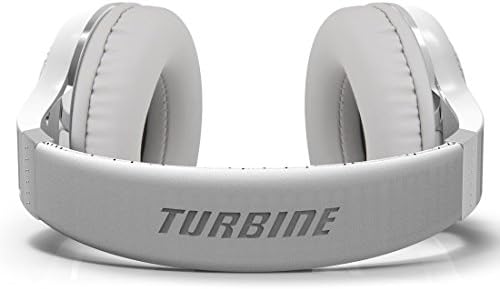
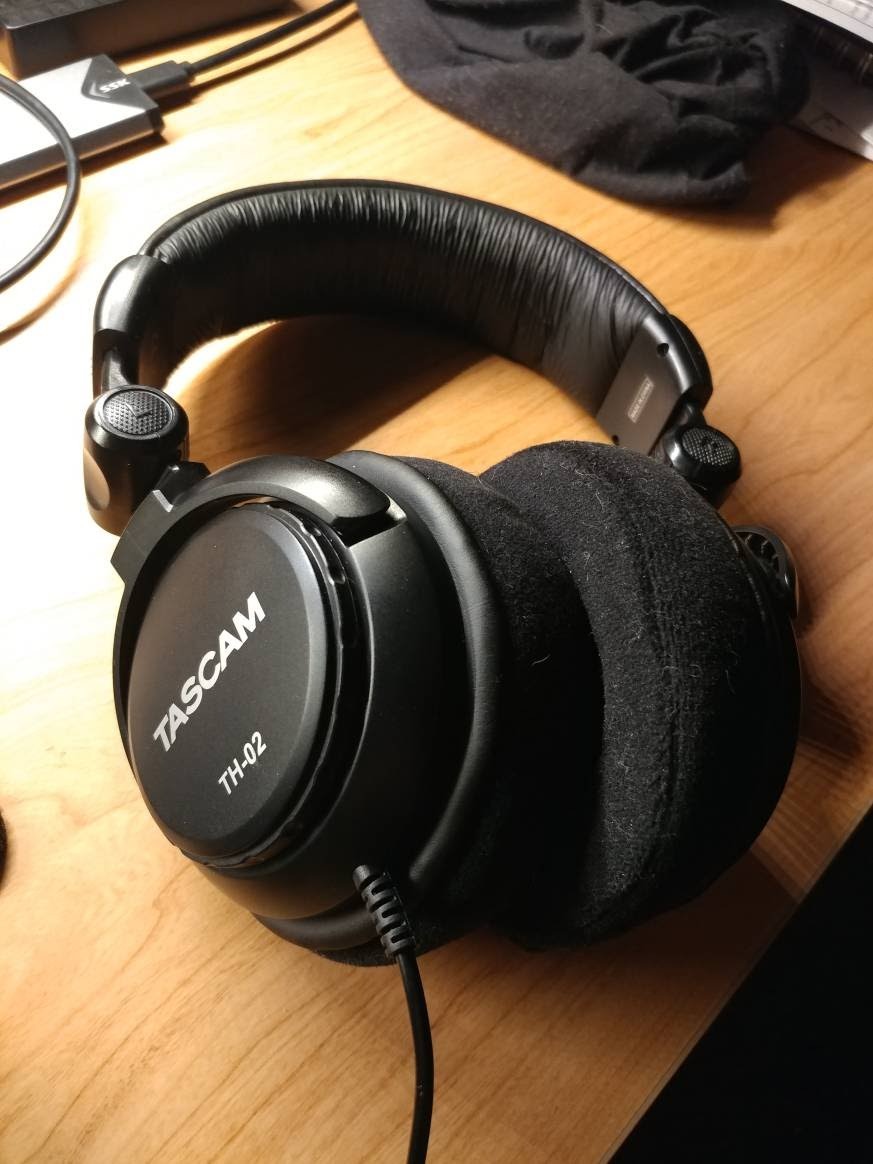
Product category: headphones
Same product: no